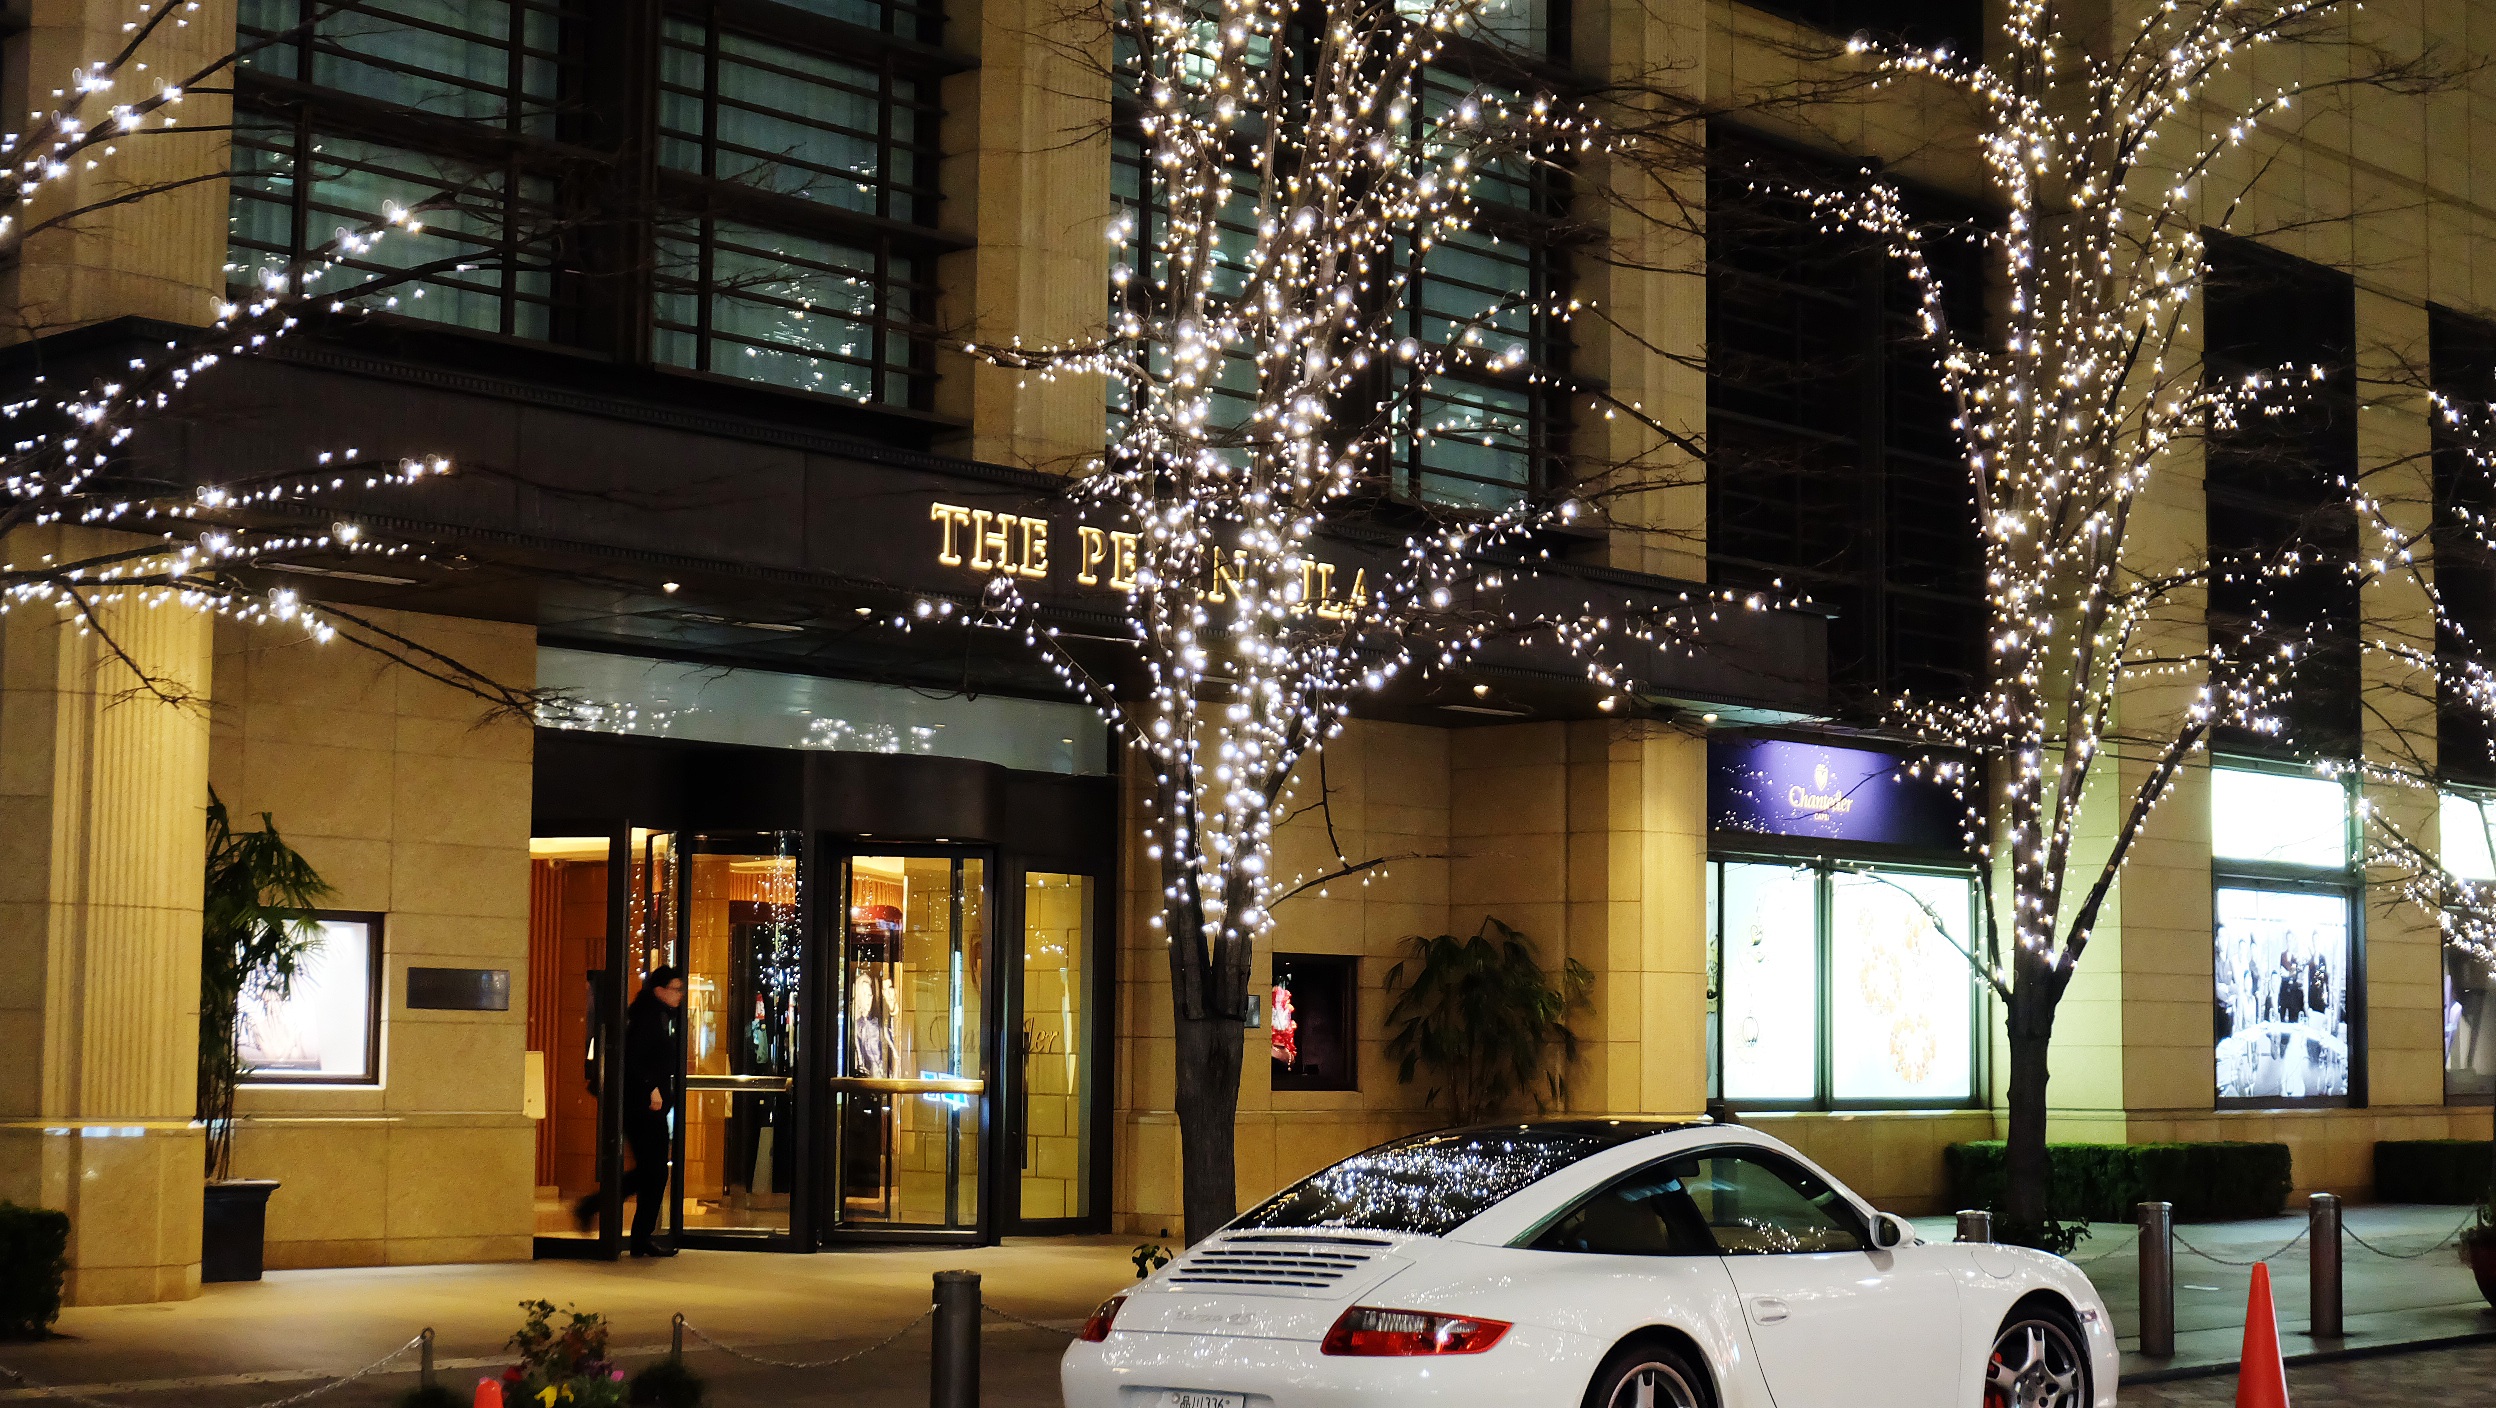
night, restaurant, vehicle, peninsula, tourism, japan, interior design, tokyo, hotel, retail, shopping mall, ginza